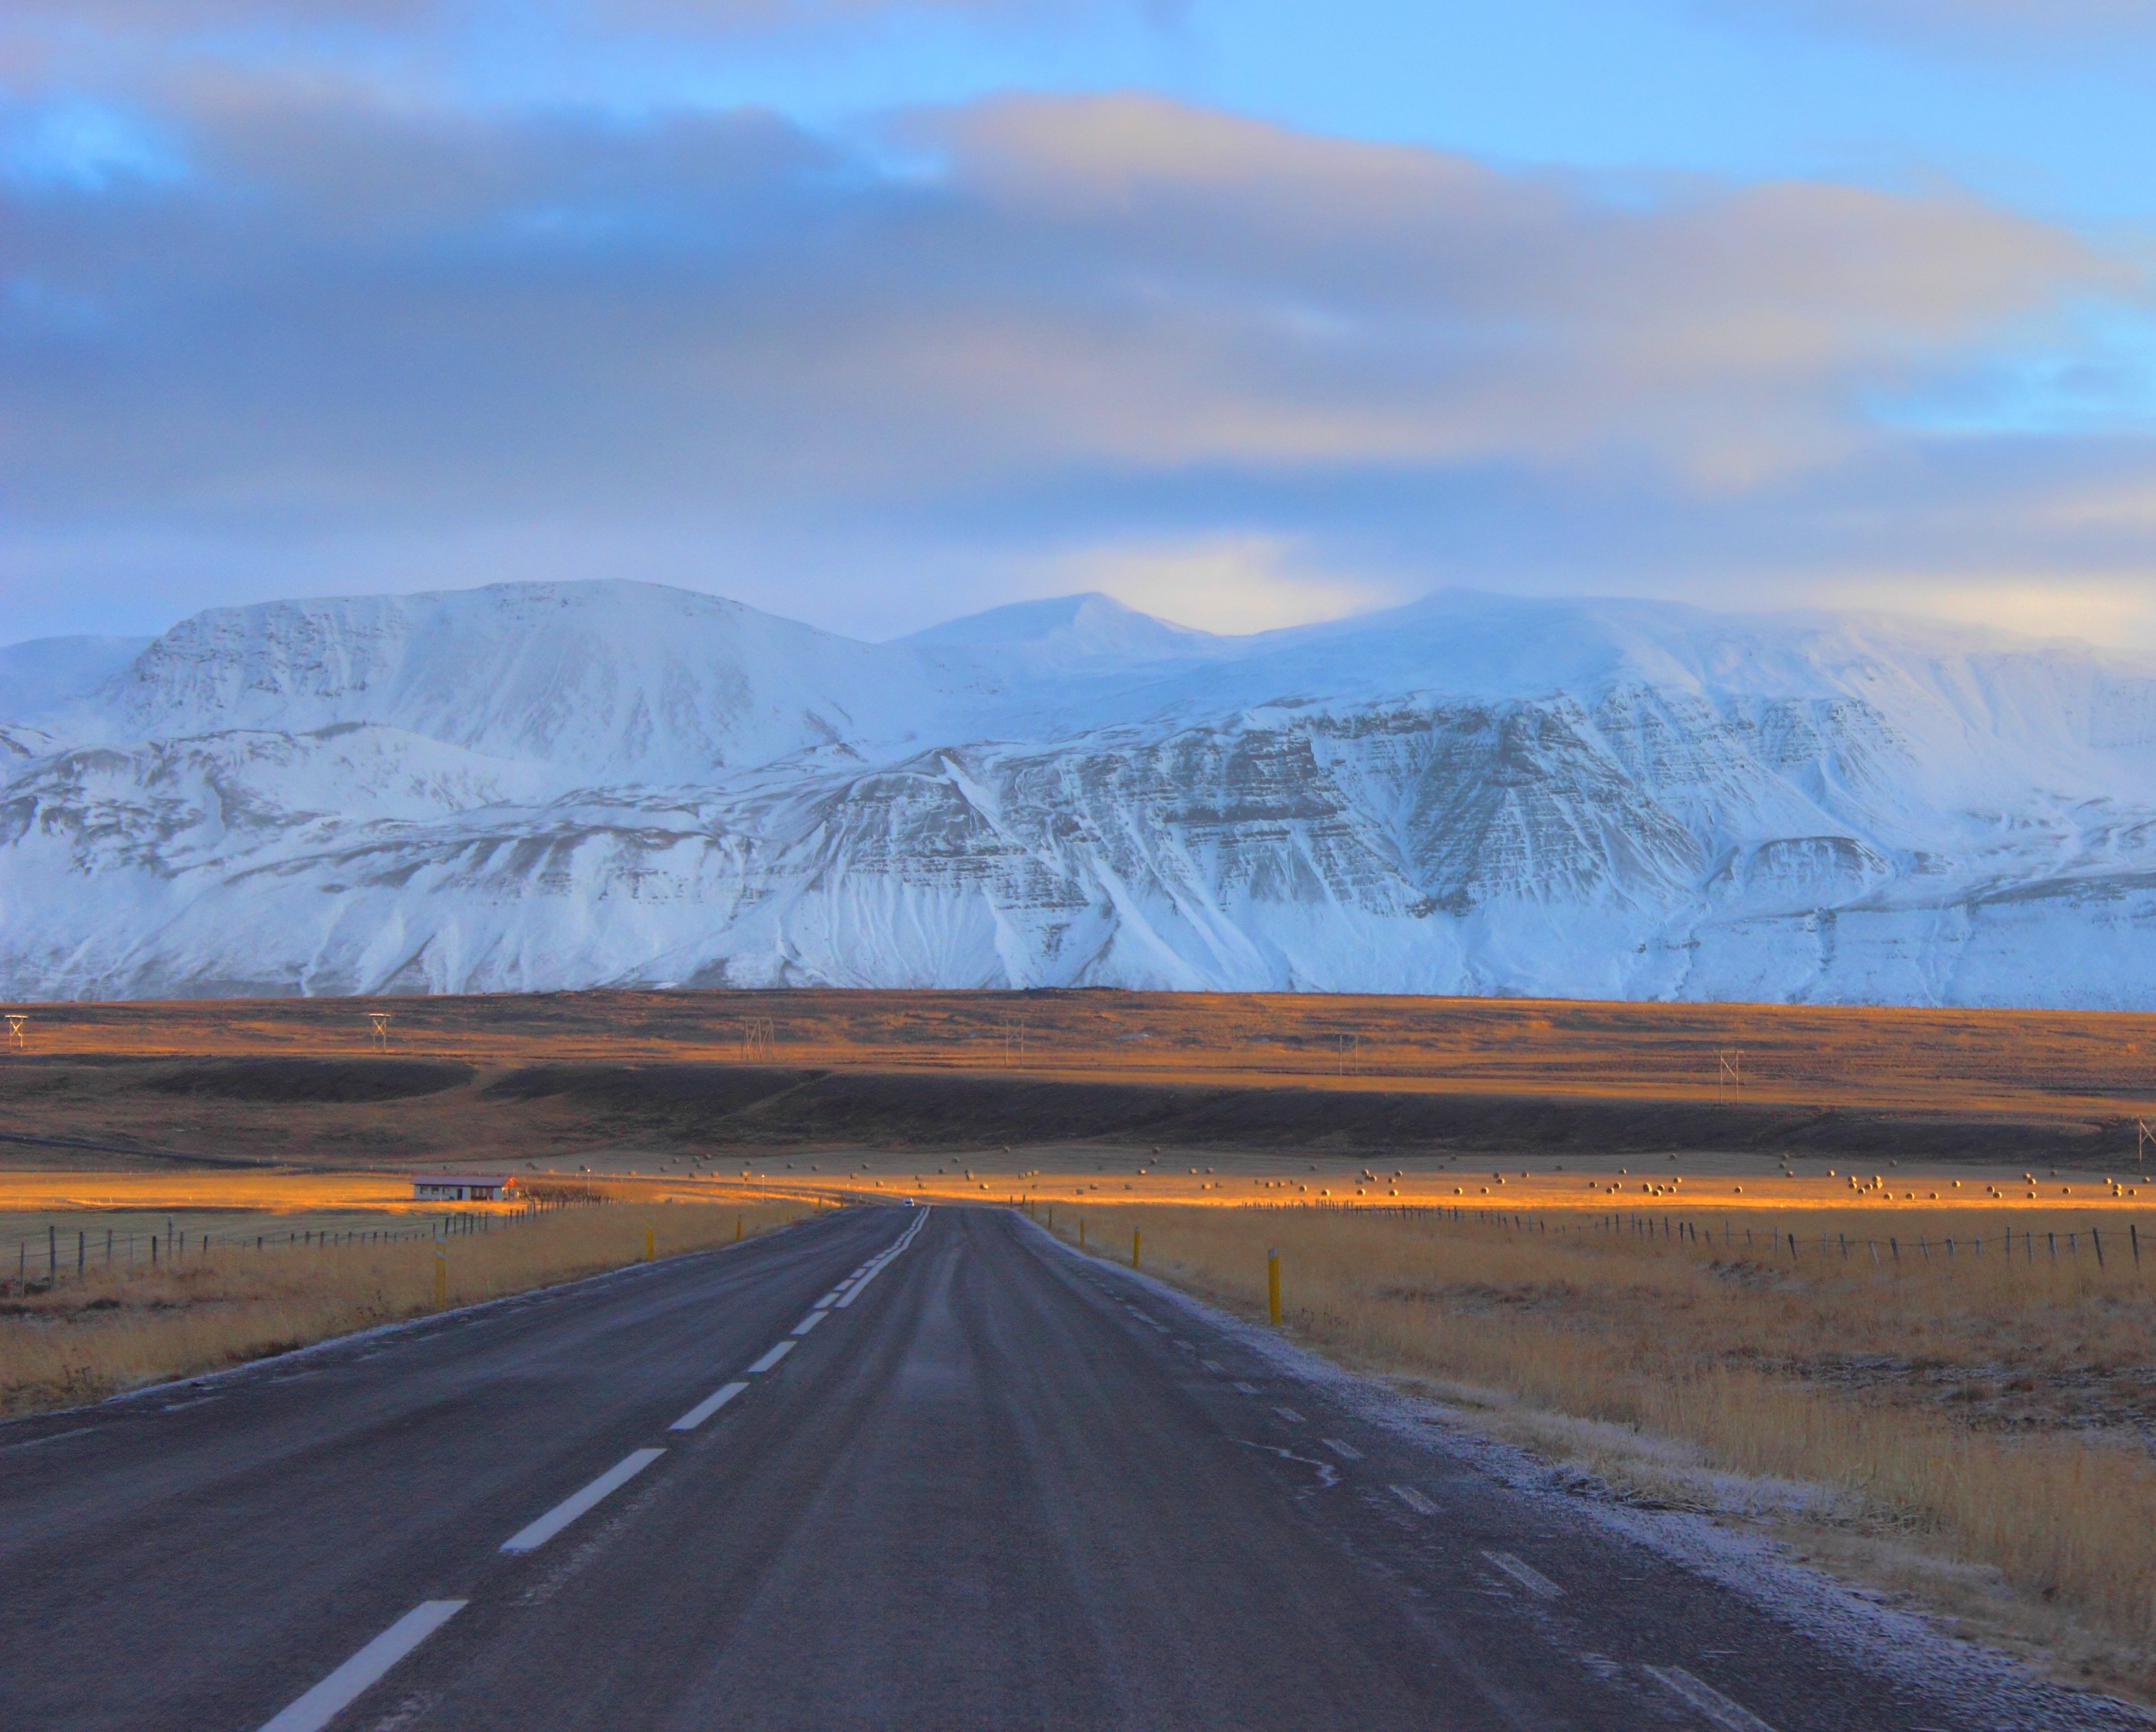
landscape, horizon, mountain, snow, winter, cloud, sky, sunrise, road, street, prairie, morning, hill, highway, dawn, valley, mountain range, asphalt, travel, freeway, dusk, transportation, journey, weather, empty, freedom, trip, route, plain, road trip, mountains, infrastructure, plateau, way, steppe, natural environment, geographical feature, atmospheric phenomenon, mountainous landforms